Caroline Matilda of Great Britain

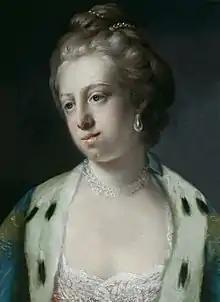
Pastel by Francis Cotes, 1766

The young Queen at the Danish court was described as particularly temperamental, vivid and charming. She was thought too plump to be described as a beauty, but she was considered attractive: it was said of her that "her appearance allowed her to avoid criticism of women, but still captivate the male eye." However, her natural and unaffected personality was not popular at the strict Danish court, despite the fact that originally she was warmly received in Copenhagen. The weak-willed, self-centred, and mentally ill Christian VII was cold to his wife and not in a hurry to consummate the marriage. The reason for this attitude towards his wife could be that the King was actually forced to marry by the court, who believed that marriage would lead to improvement in his mental problems; in addition, part of the court felt that Christian VII preferred the company of men to women. Despite rumours of homosexuality, the King had a mistress with whom he began a relationship in Holstein in the summer of 1766, and often visited courtesans in Copenhagen, of which the most famous was Anna Katrina Bentgagen, nicknamed "Støvlet-Cathrine".